Uniforms of the United States Army

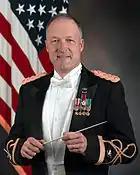
Colonel Palmatier in the "Army Blue Evening Mess Dress" worn as an optional alternative to the Army Blue Mess Uniform by officers from 1902 to the present.

The current garrison service uniform is known as the Army Green Service Uniform. Introduced in late 2018, it is based on the "pinks and greens" officers' service uniform worn in World War II and the Korean War. The service uniform includes a dark olive drab coat, light drab trousers, a tan shirt, an olive drab tie, and brown leather shoes for both men and women, with women having the option to wear a pencil skirt and pumps instead. The uniform became available to soldiers in mid-2020.